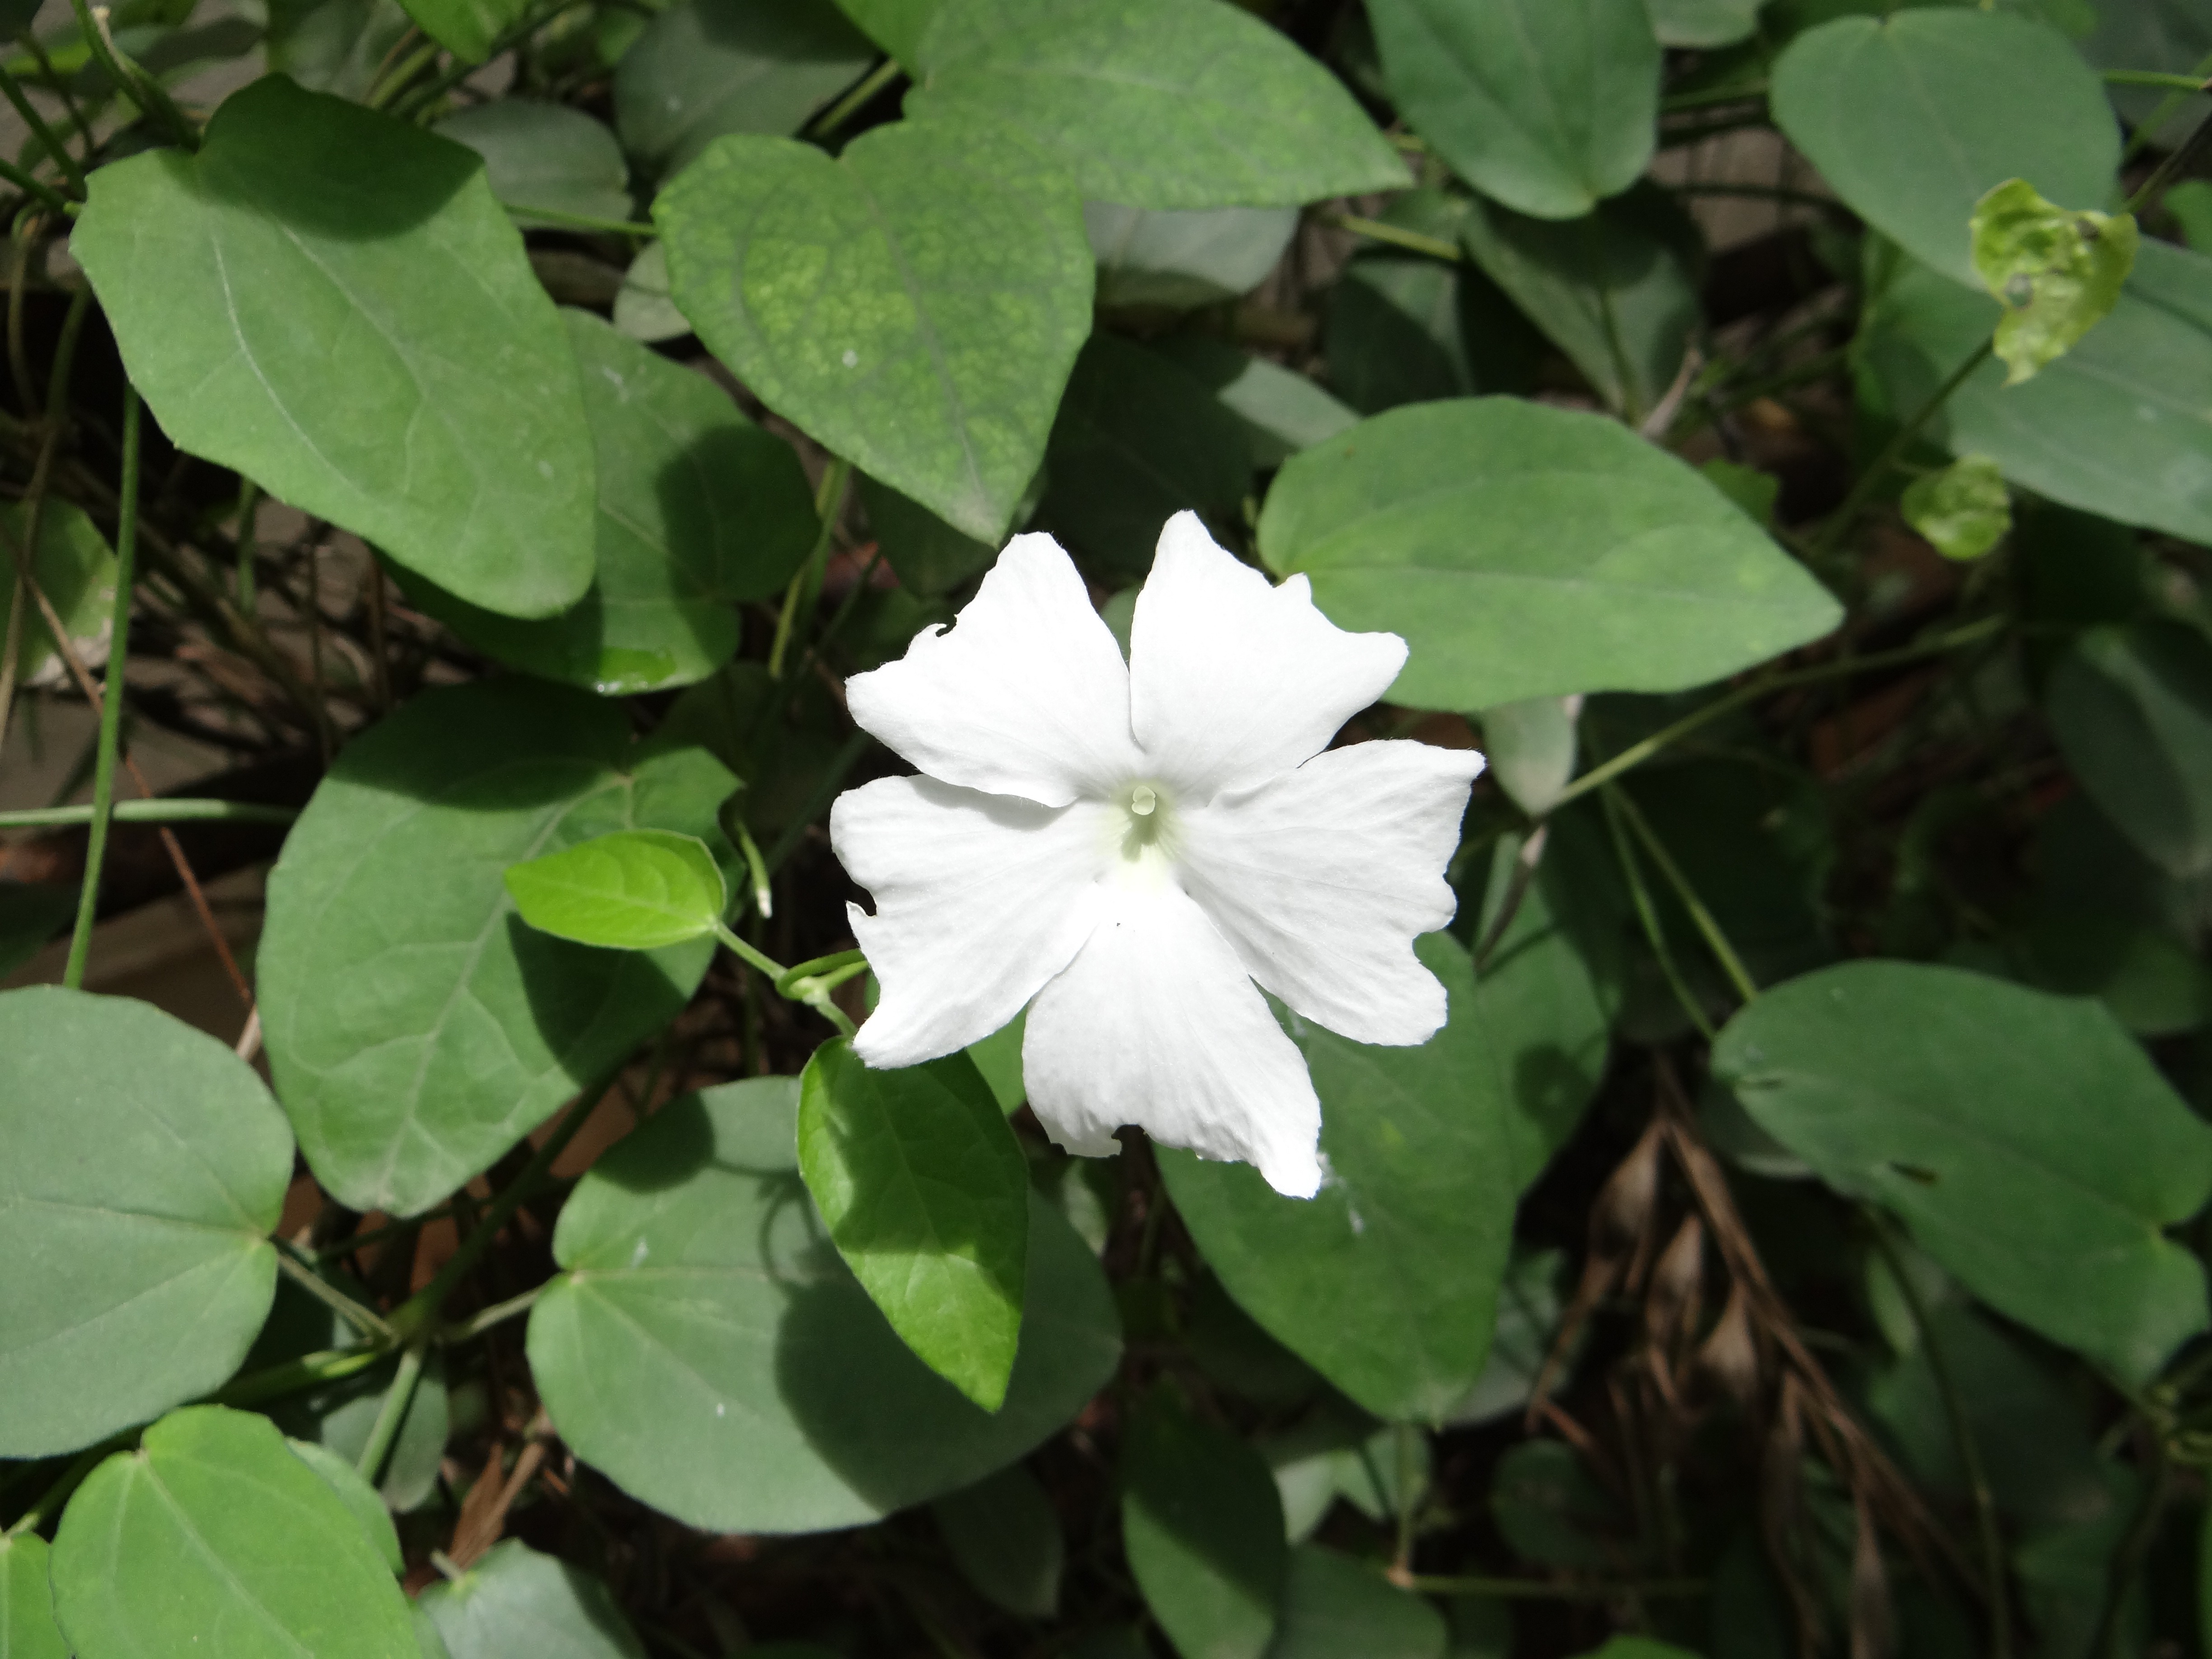
plant, flower, botany, dharwad, flora, wildflower, shrub, india, morning glory, moonflower, karnataka, thunbergia, flowering plant, white lady, annual plant, land plant, morning glory family, beach moonflower, datura inoxia